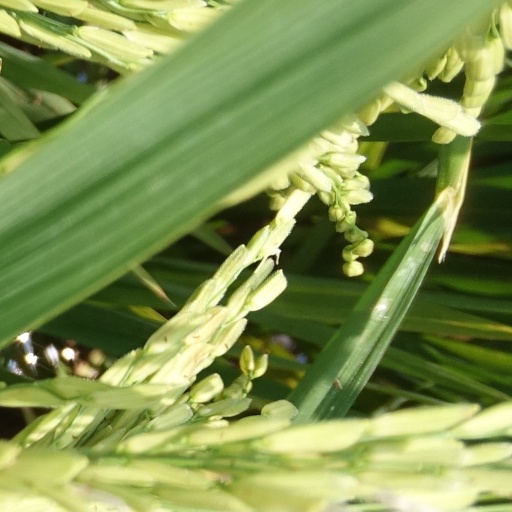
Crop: rice